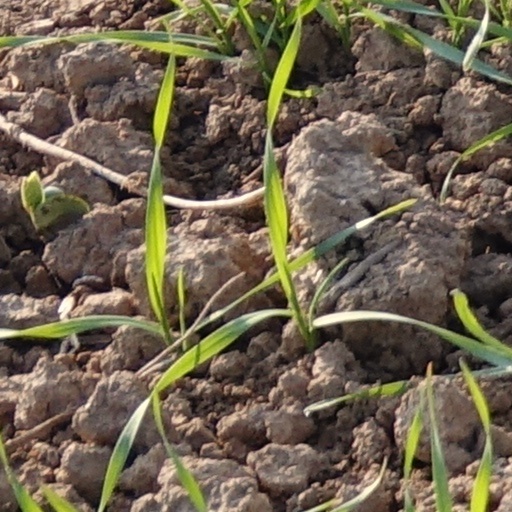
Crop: wheat